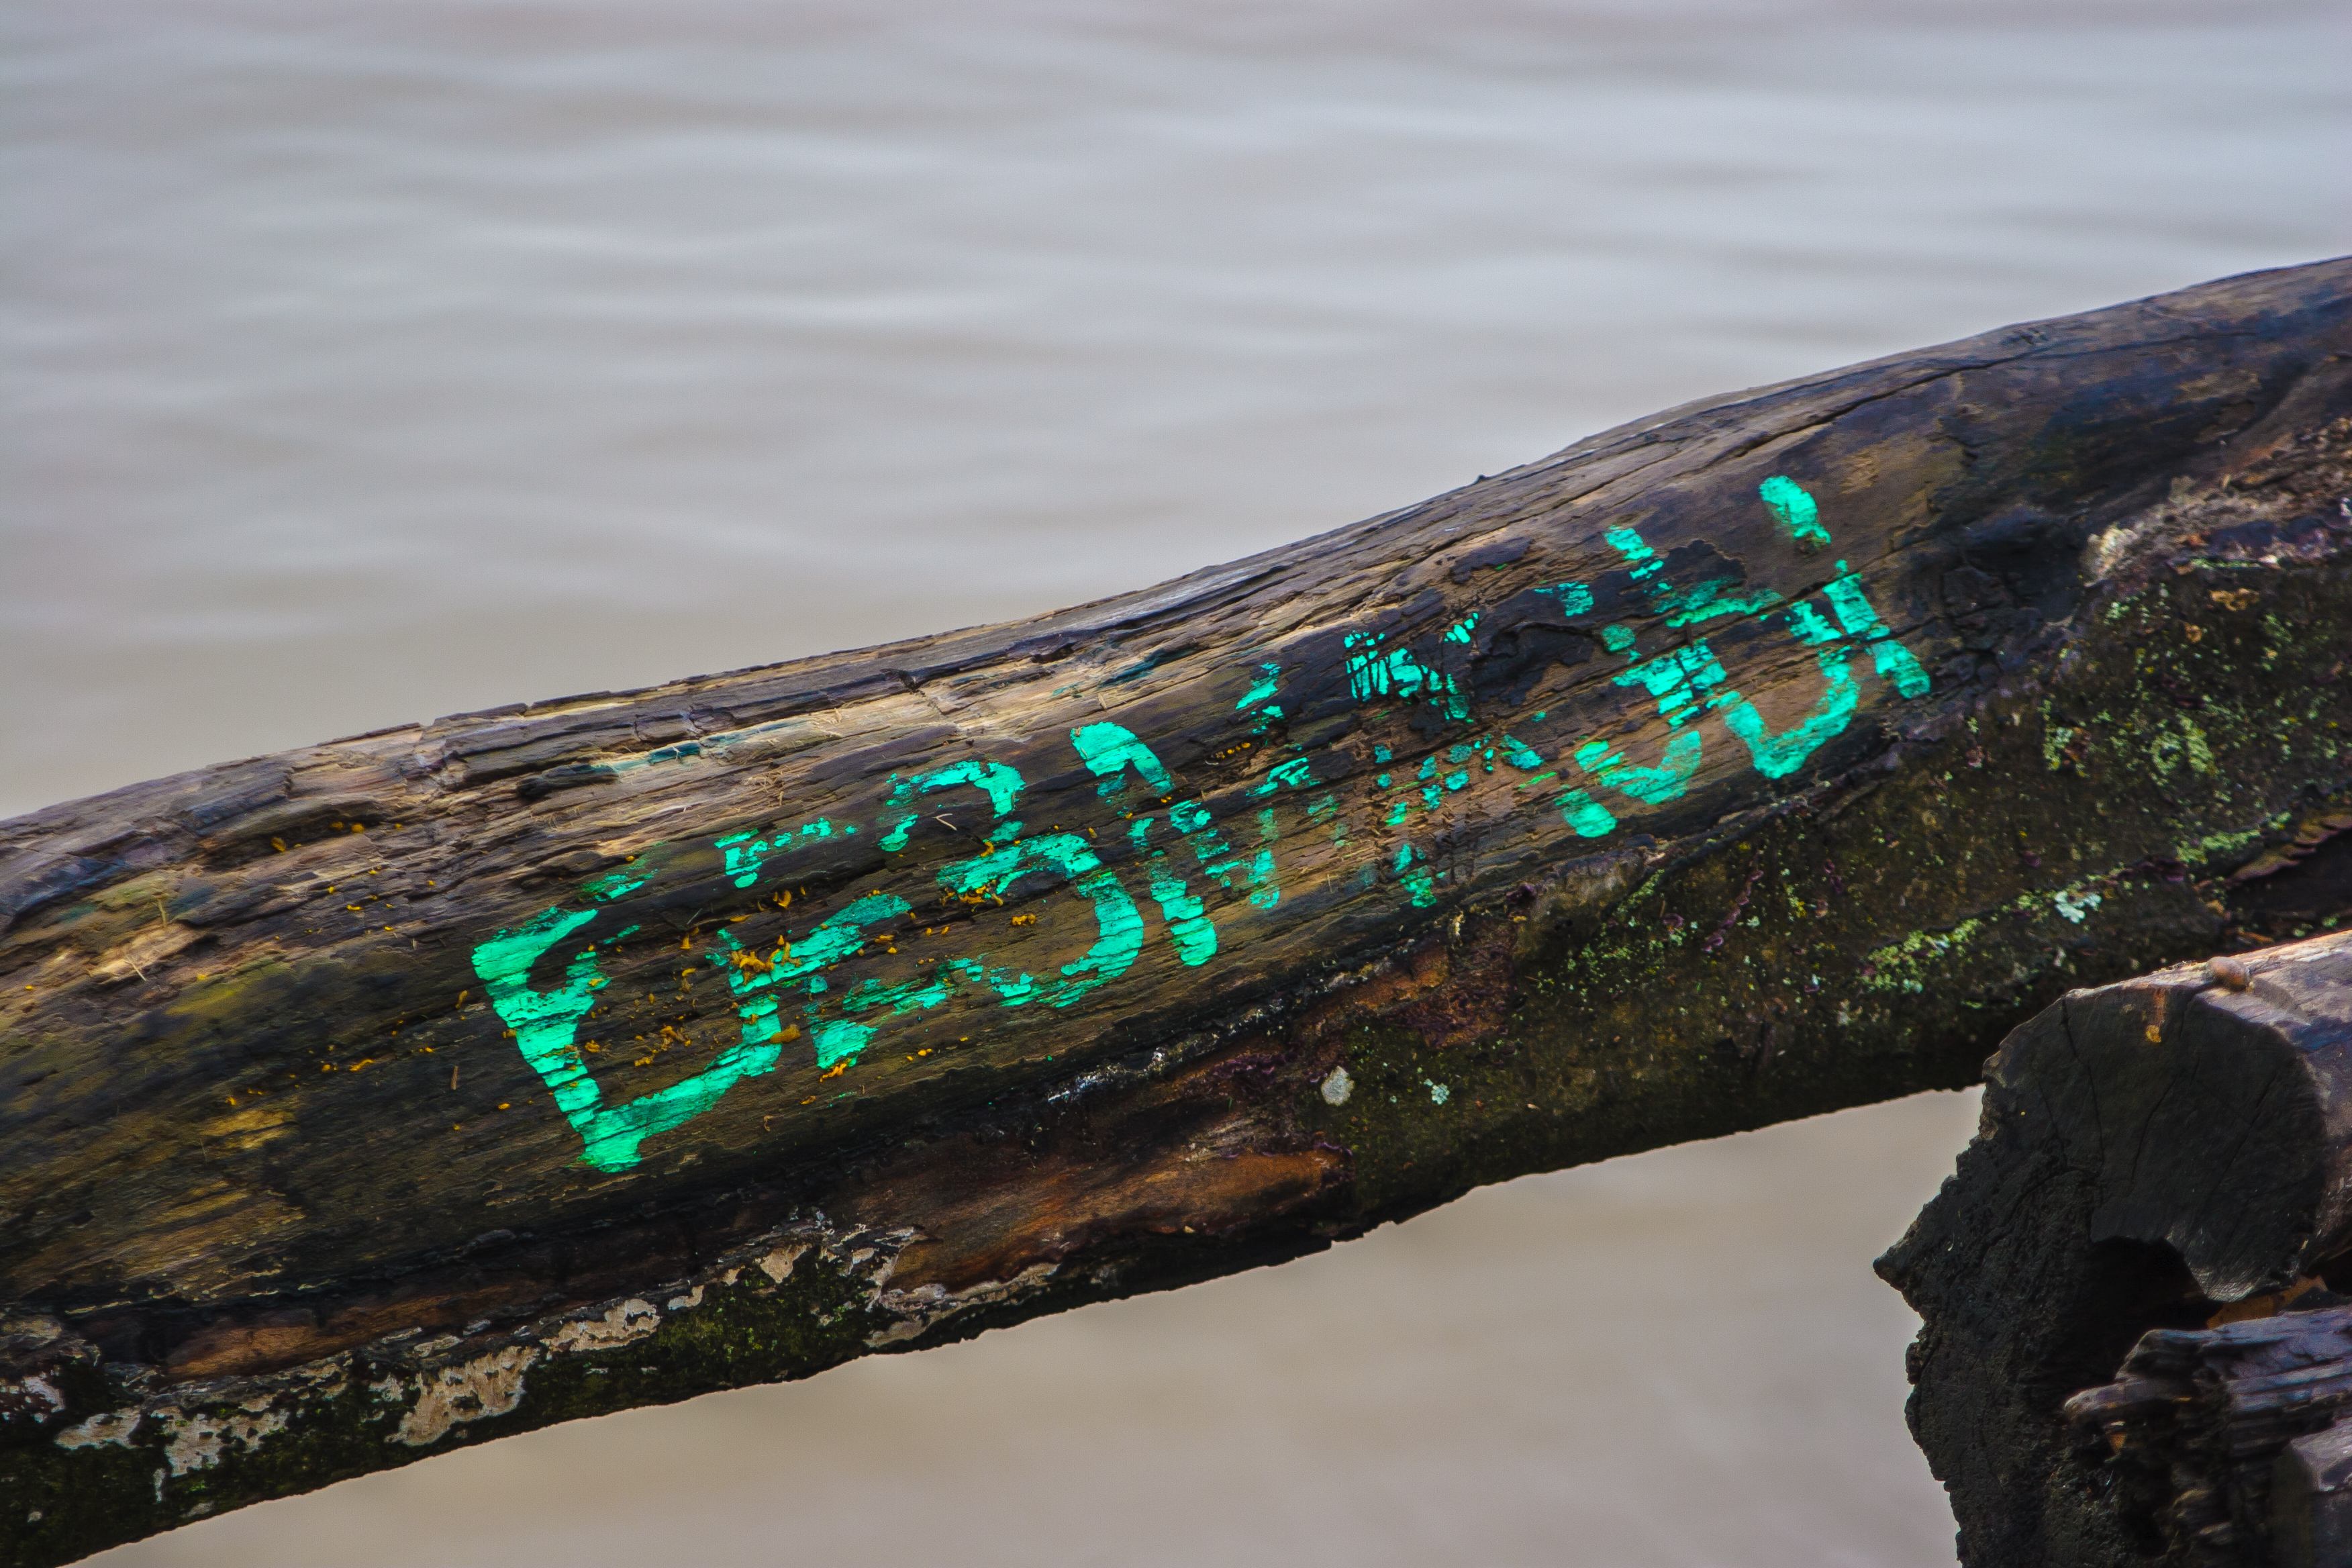
images, wood, tree, trunk, feather, Tints and shades, landscape, grass, electric blue, slope, pattern, font, geology, fashion accessory, visual arts, wind wave, rock, wind, magenta, wave, ocean, illustration, winter, mountain range, graphics